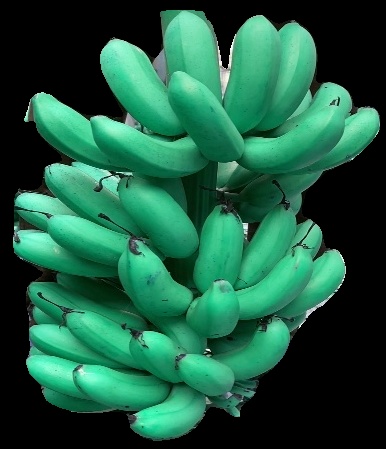
Variety: rasbale
Grade: grade1